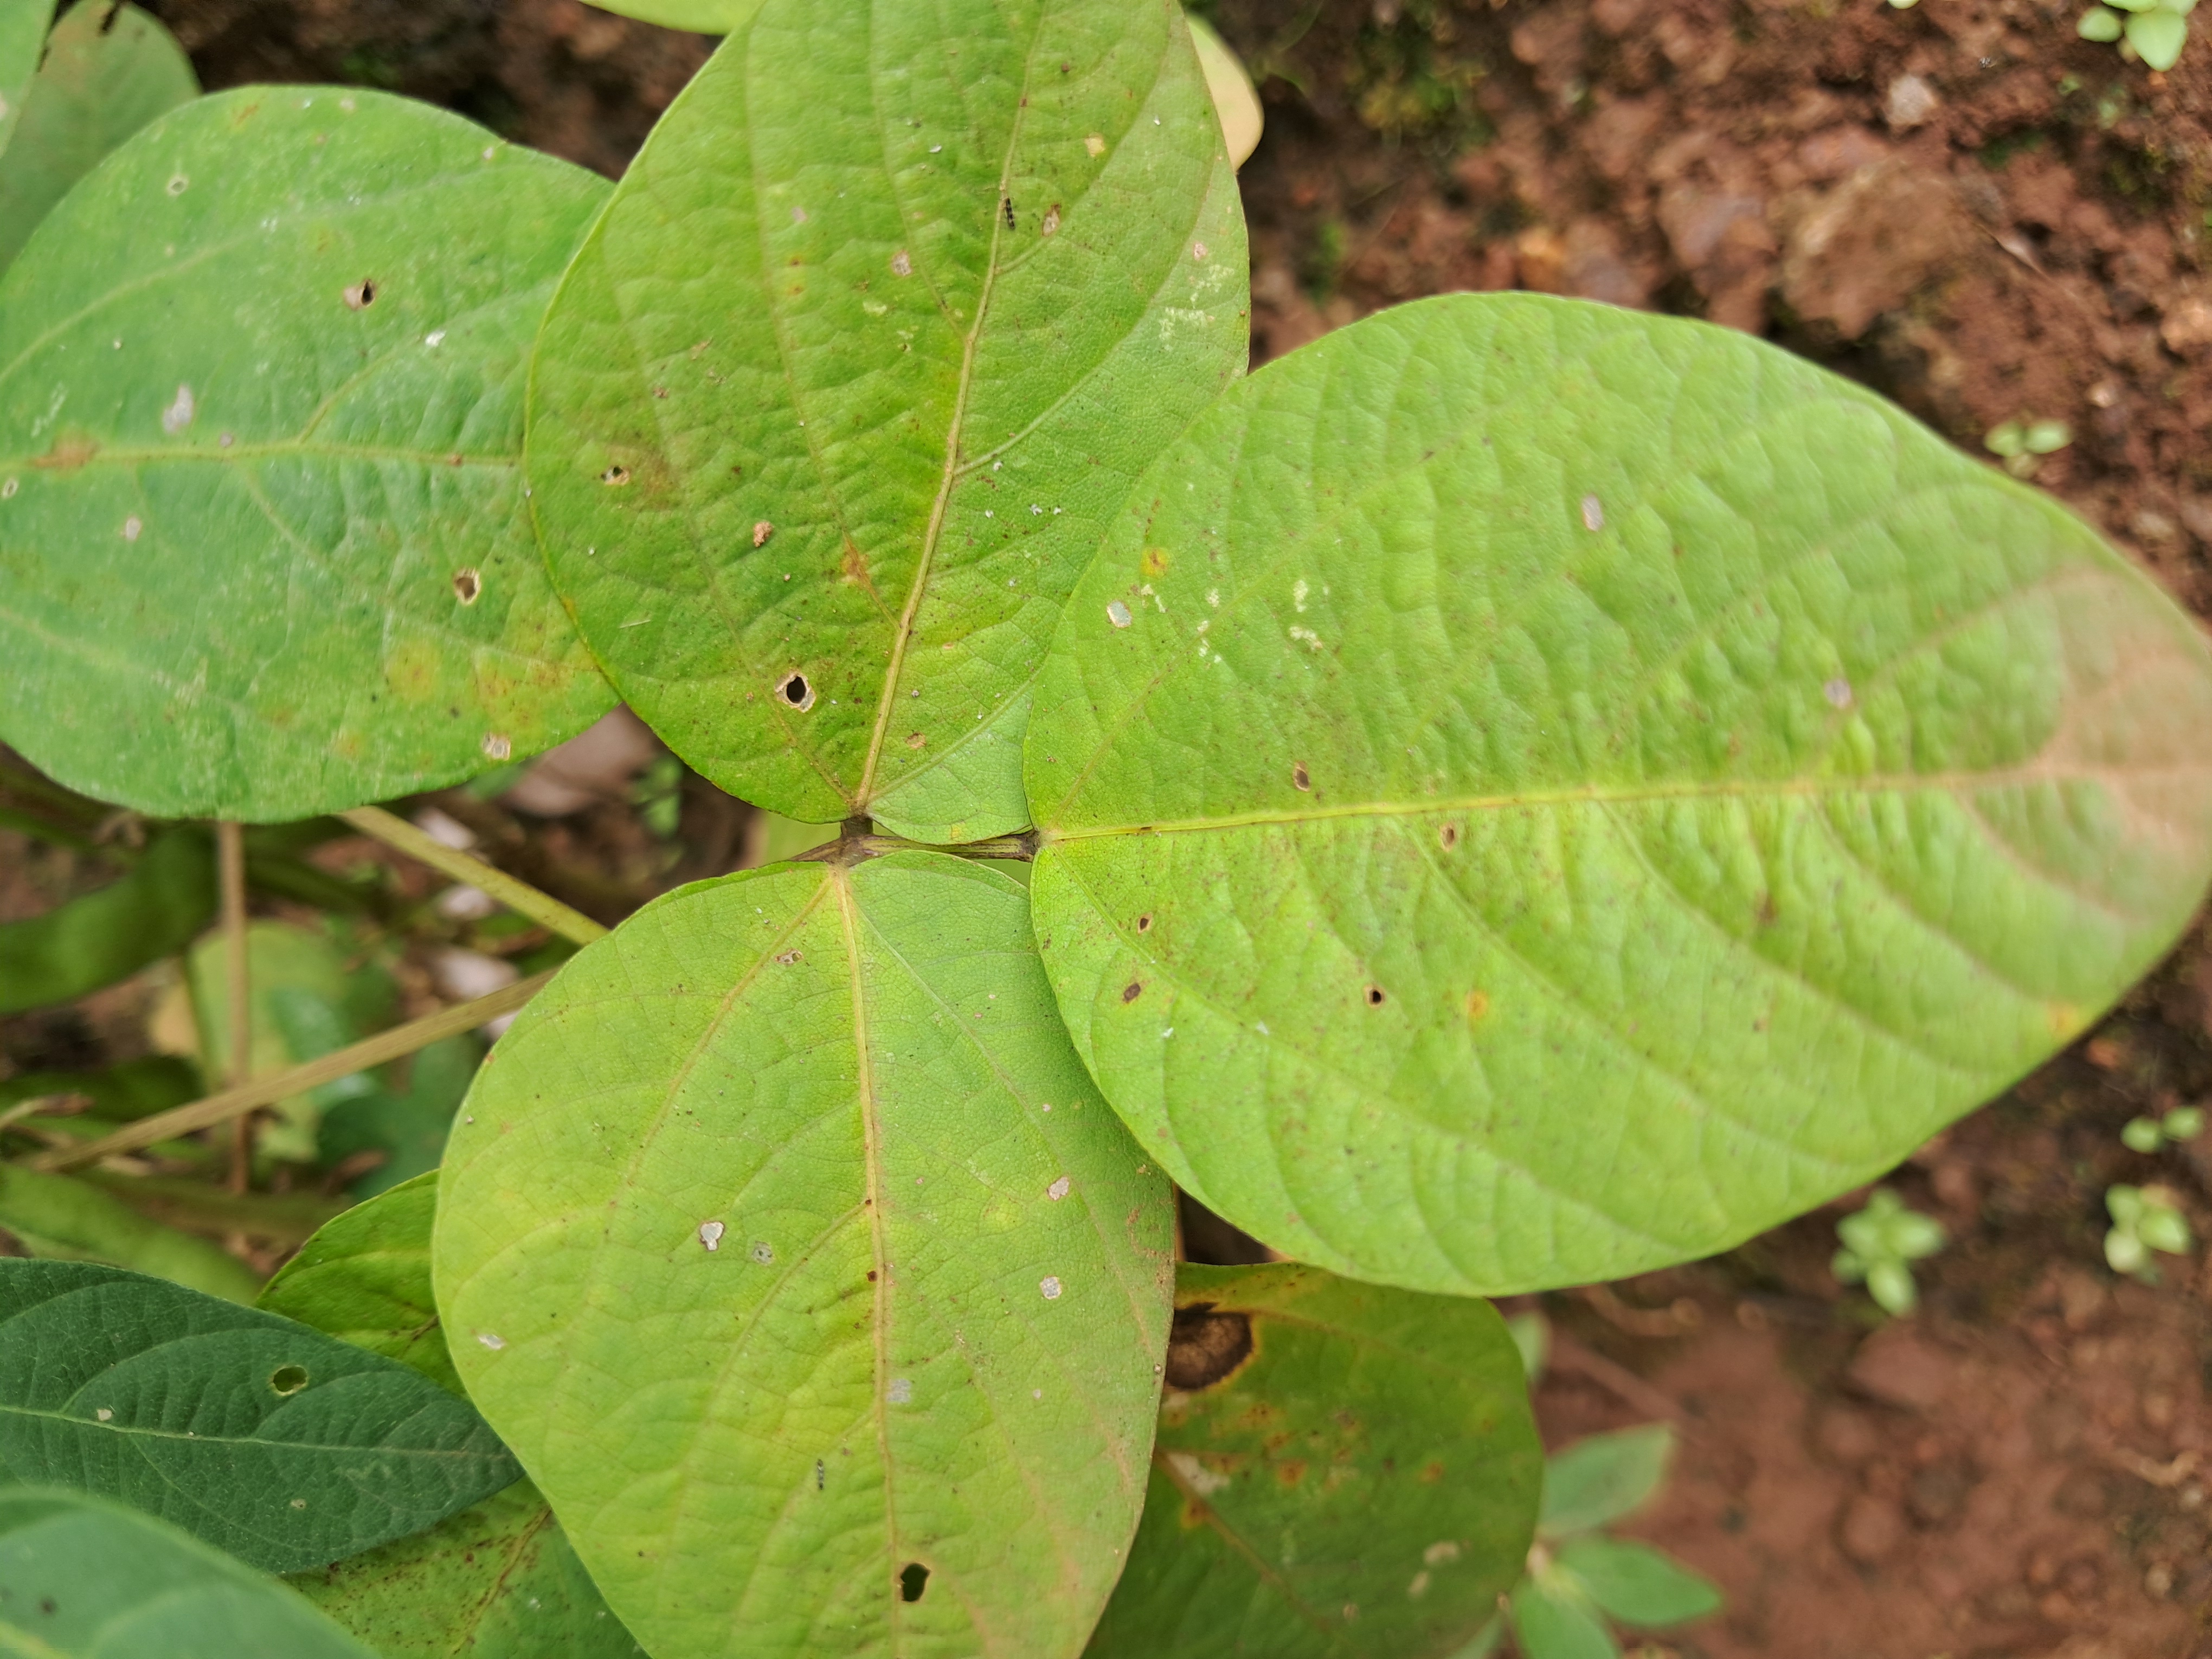
Label: Spectoria_Brown_Spot